Gai-As Formation

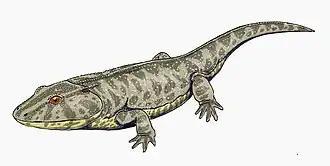
Reconstruction of a stereospondylid

The lower part of the formation is correlated with the Serra Alta Formation and the upper part with the Teresina Formation of the Paraná and Pelotas Basins in Rio Grande do Sul, Brazil. Due to increased subsidence in the central Paraná Basin, thicknesses of the correlative units are considerably greater than that of the Gai-As Formation, attaining a maximum of . In the Karoo Basin of southern Namibia and the Eastern, Northern and Western Cape, South Africa, the formation is time-equivalent with the Collingham, Ripon and Fort Brown Formations. The fossil assemblages of "Glossopteris" and "Mesosaurus" that occur in the underlying Huab Formation are known from other parts of Gondwana; the Vryheid Formation of South Africa and coal deposits of the Lower Permian in Australia.